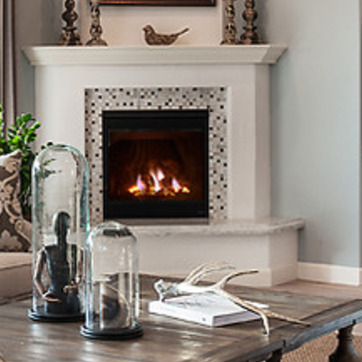
Material: other